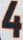
Number: 4